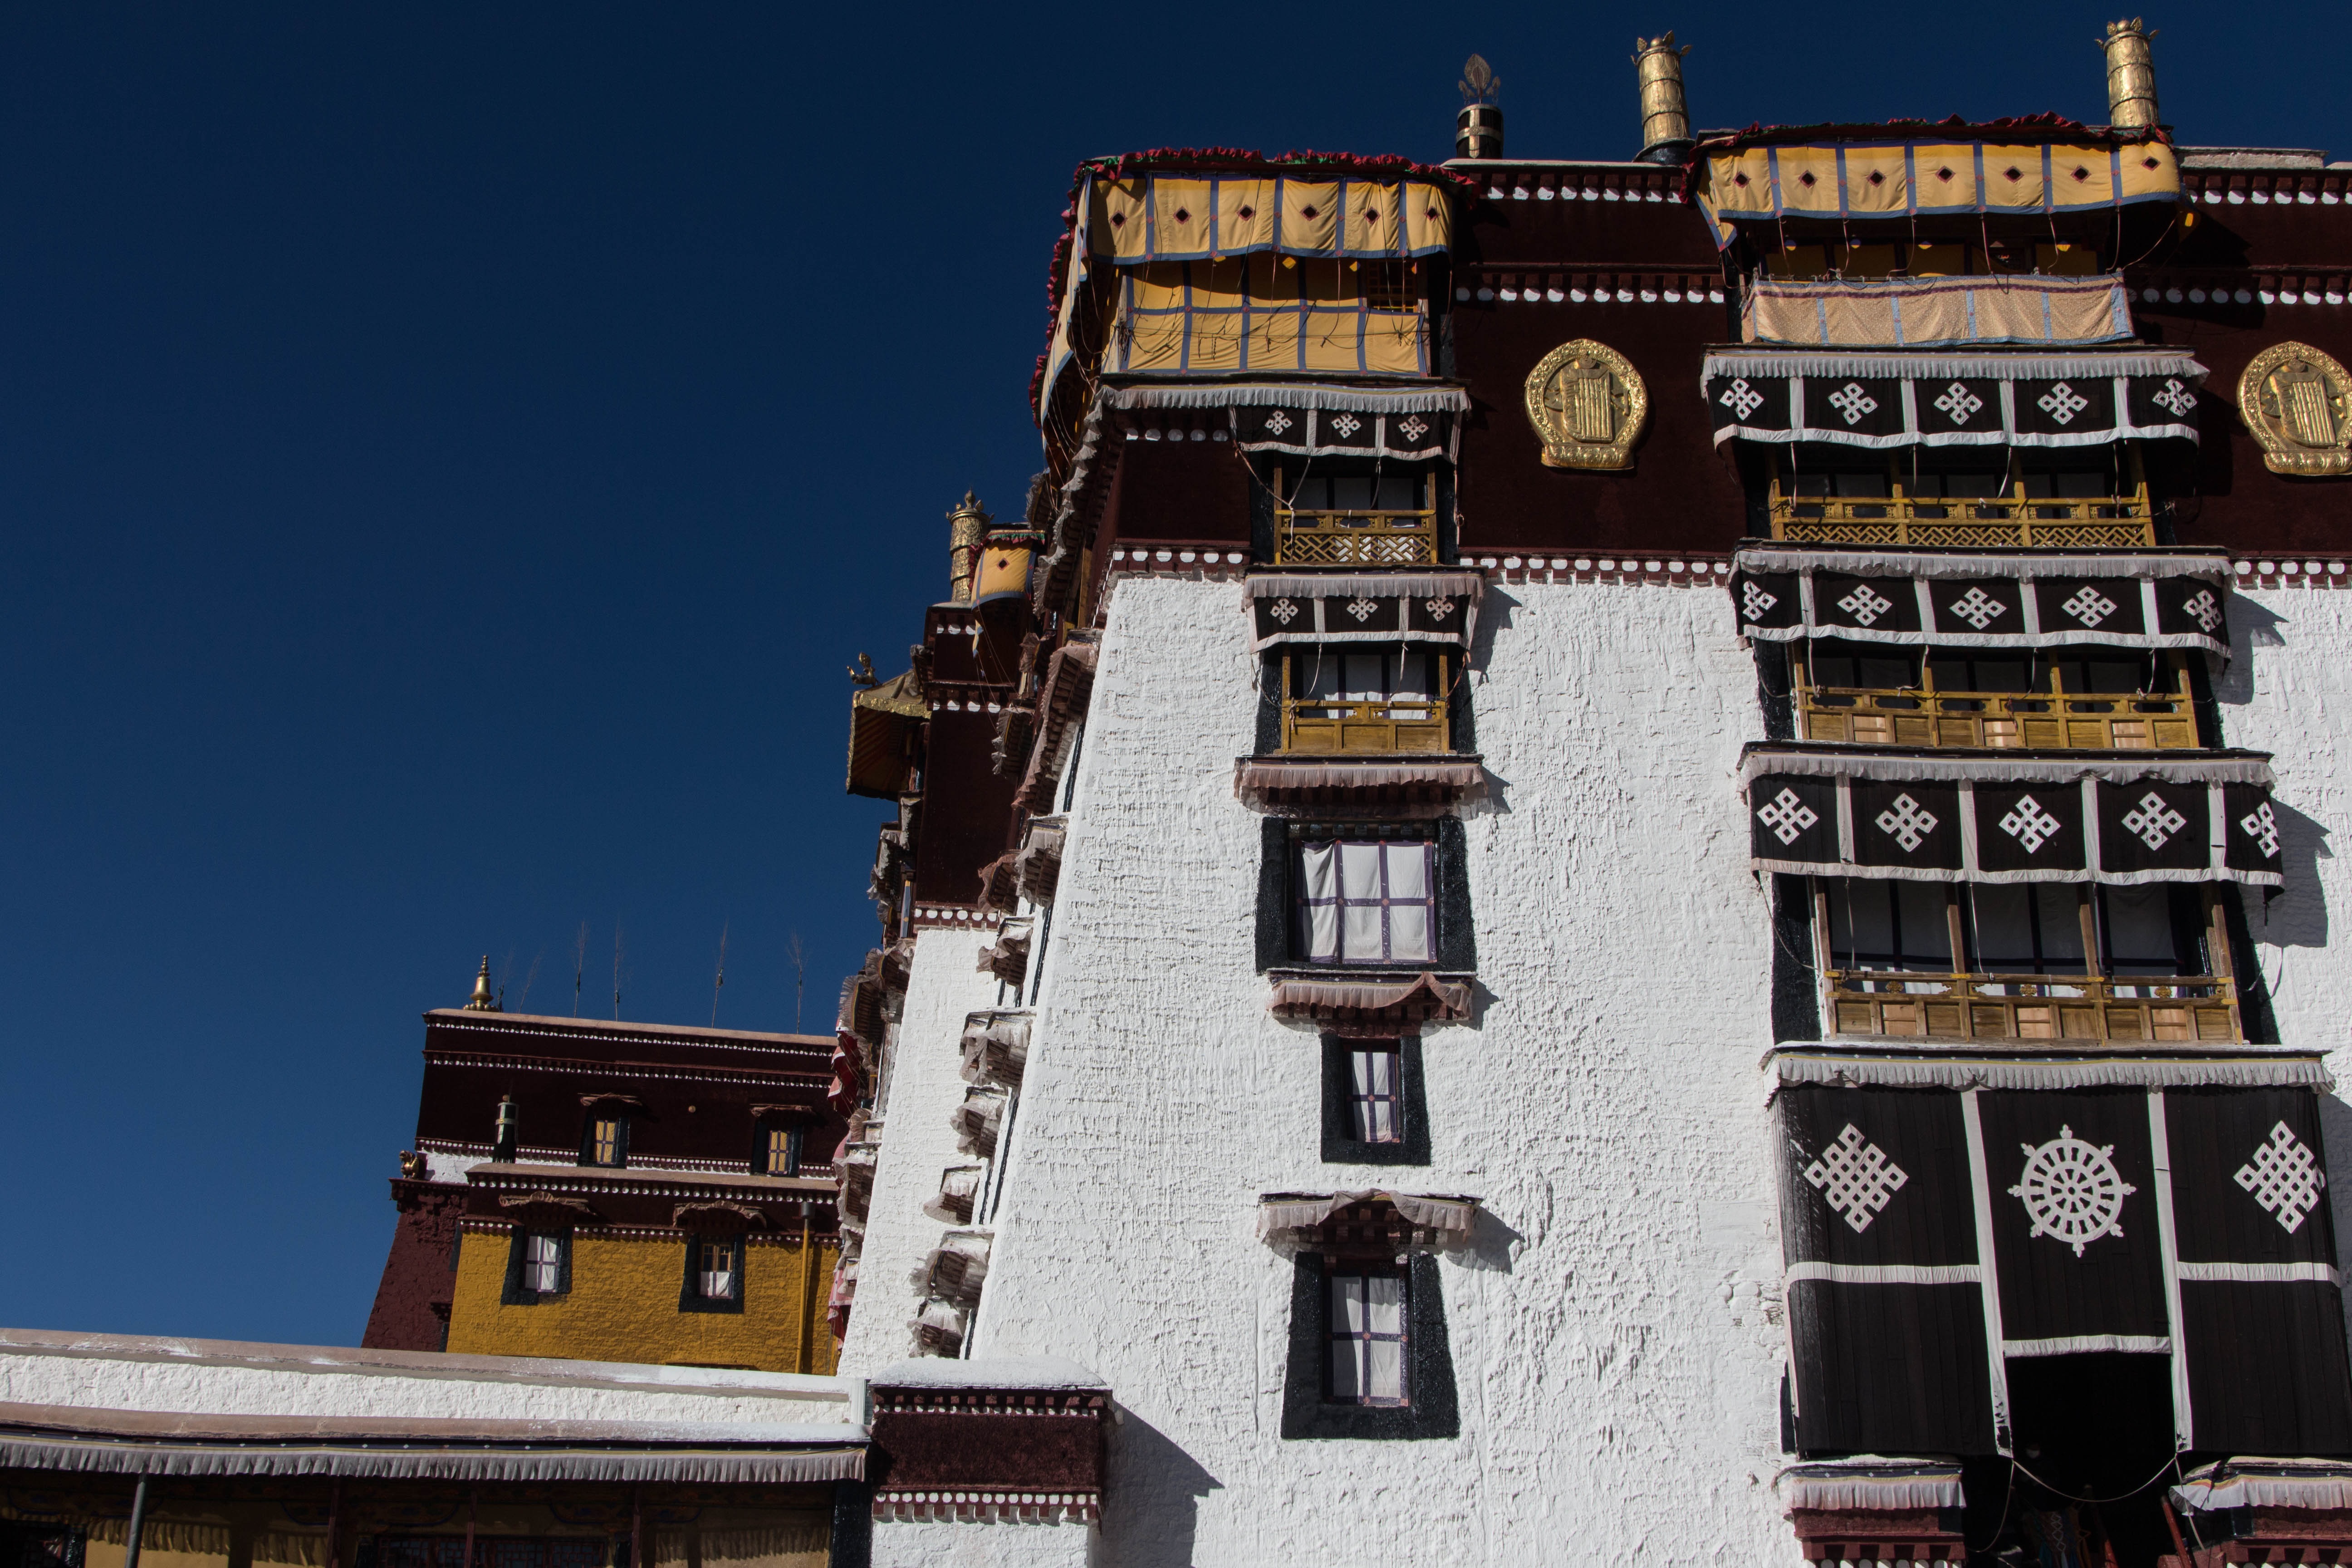
architecture, town, building, palace, city, cityscape, travel, tower, landmark, facade, tourism, tibet, monastery, china, tibetan, lhasa, urban area